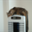
Label: cat